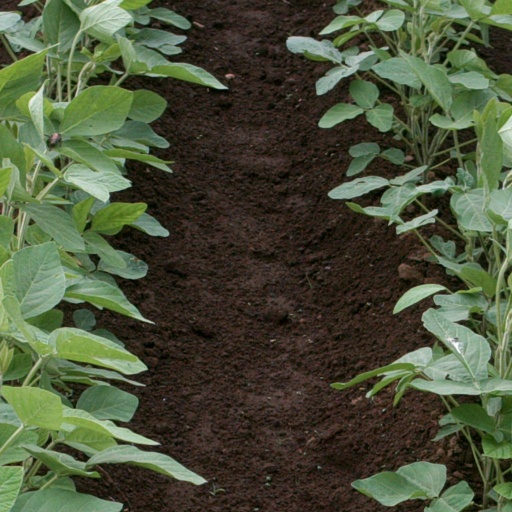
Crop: soybean